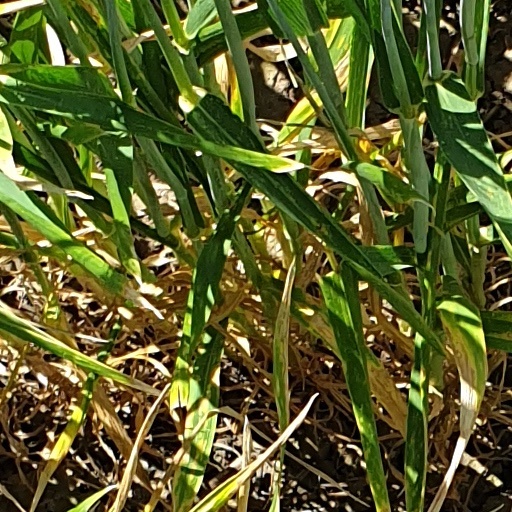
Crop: wheat